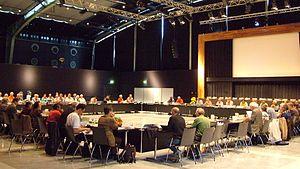
L'Association mondiale d’espéranto a pour objectif de promouvoir et de développer l'usage de la langue internationale équitable espéranto pour faciliter la communication entre personnes de langues natales différentes. Son organe de communication officiel est la revue Esperanto. L’association édite également chaque année un annuaire d’environ 250 pages au format poche contenant des informations sur l’association, ses commissions et les associations qui y sont rattachées, ainsi qu’une liste de délégués et des statistiques sur le nombre de membres.